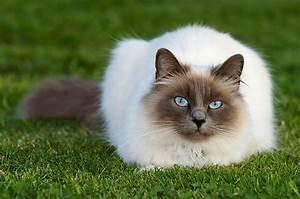
cat